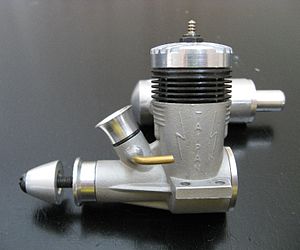
Gløderørsmotor
Gløderørsmotor med gløderør iskruet foroven. Gløderørsmotoren er beregnet til modelfly.
En gløderørsmotor er en type af små interne forbrændingsmotorer